Crosville Motor Services

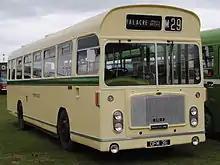
Preserved Bristol RE in May 2013

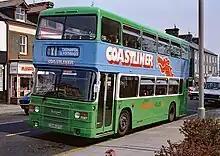
Crosville Wales Leyland Olympian in Porthmadog, 1989

New Bristol double-deckers had become the standard fleet purchase for all Tilling/BET fleets, which allowed the company to serve the post-war boom until 1950, when traffic began to fall again thanks to the increase in the number of private cars. The combination of this, plus the Suez Crisis of 1956 and a lack of staff due to low wages, led to a general contraction of the network of countryside routes and reduced services by at least half on a Sunday. The network continued to decline, except in the provision of a new service to replace railways removed by the Beeching Axe, with the 1965-introduced "Cymru Coastliner," between Chester and Caernarfon anticipating the closure of that British Rail route and the intermediate stations.